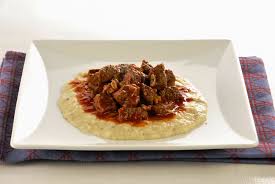
Yemek: hunkar_begendi